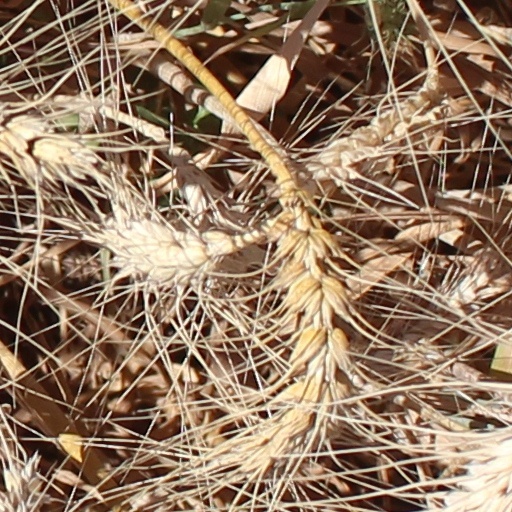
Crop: wheat